Perceton

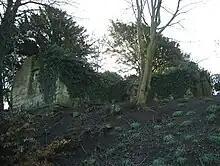
Old Perceton Church ruins on the mound.

The parishes of Dreghorn and Perceton (also spelt Percetoun (1775), Reiston (1776)), Perrostoun (1807), Percieton (1821), Pewston (Millar 1885), Pierceton, Pierston or Pierstoun were united in 1668 and the old pre-reformation church on the densely wooded mound at Perceton was abandoned. We know the names of a few of those associated with the old kirk; John Young being the minister in 1574 and David Whyte the reader. In 1565 George Brounside was vicar of Perceton and at this time he feued the lands of Perceton Kirk to the laird of Perceton, William Barclay, reserving "..an honest chamber and one acre to be inhabited by the minister or vicar of the parish church."